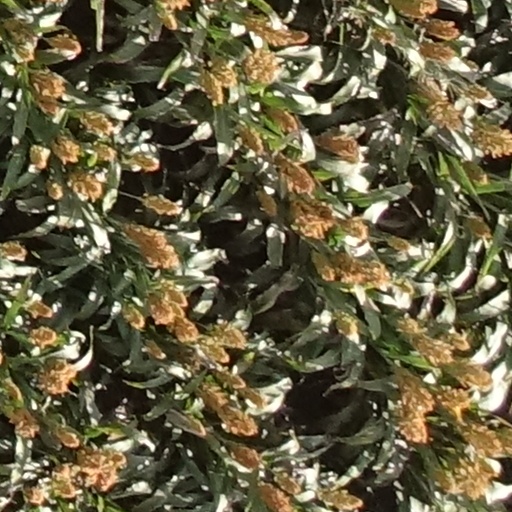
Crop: sorghum